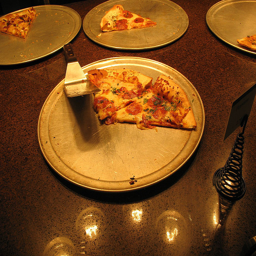
Several platters of pizza with most being near empty
four pizza pans with a few slices of pizza on them
a table with multiple plats of slices of pizza
Several pans containing a few slices of pizza are displayed on a table.
Many pizza slices are on the heating table.